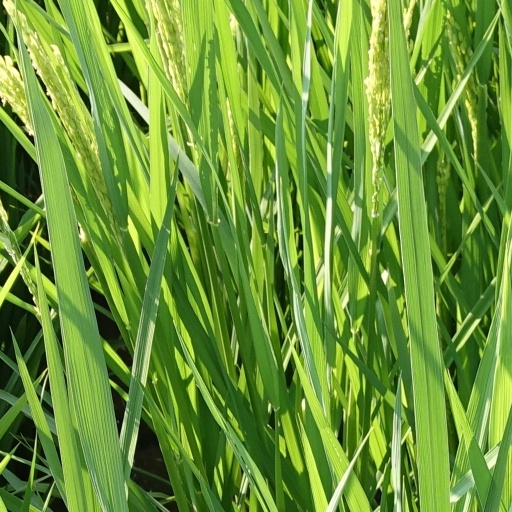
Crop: rice